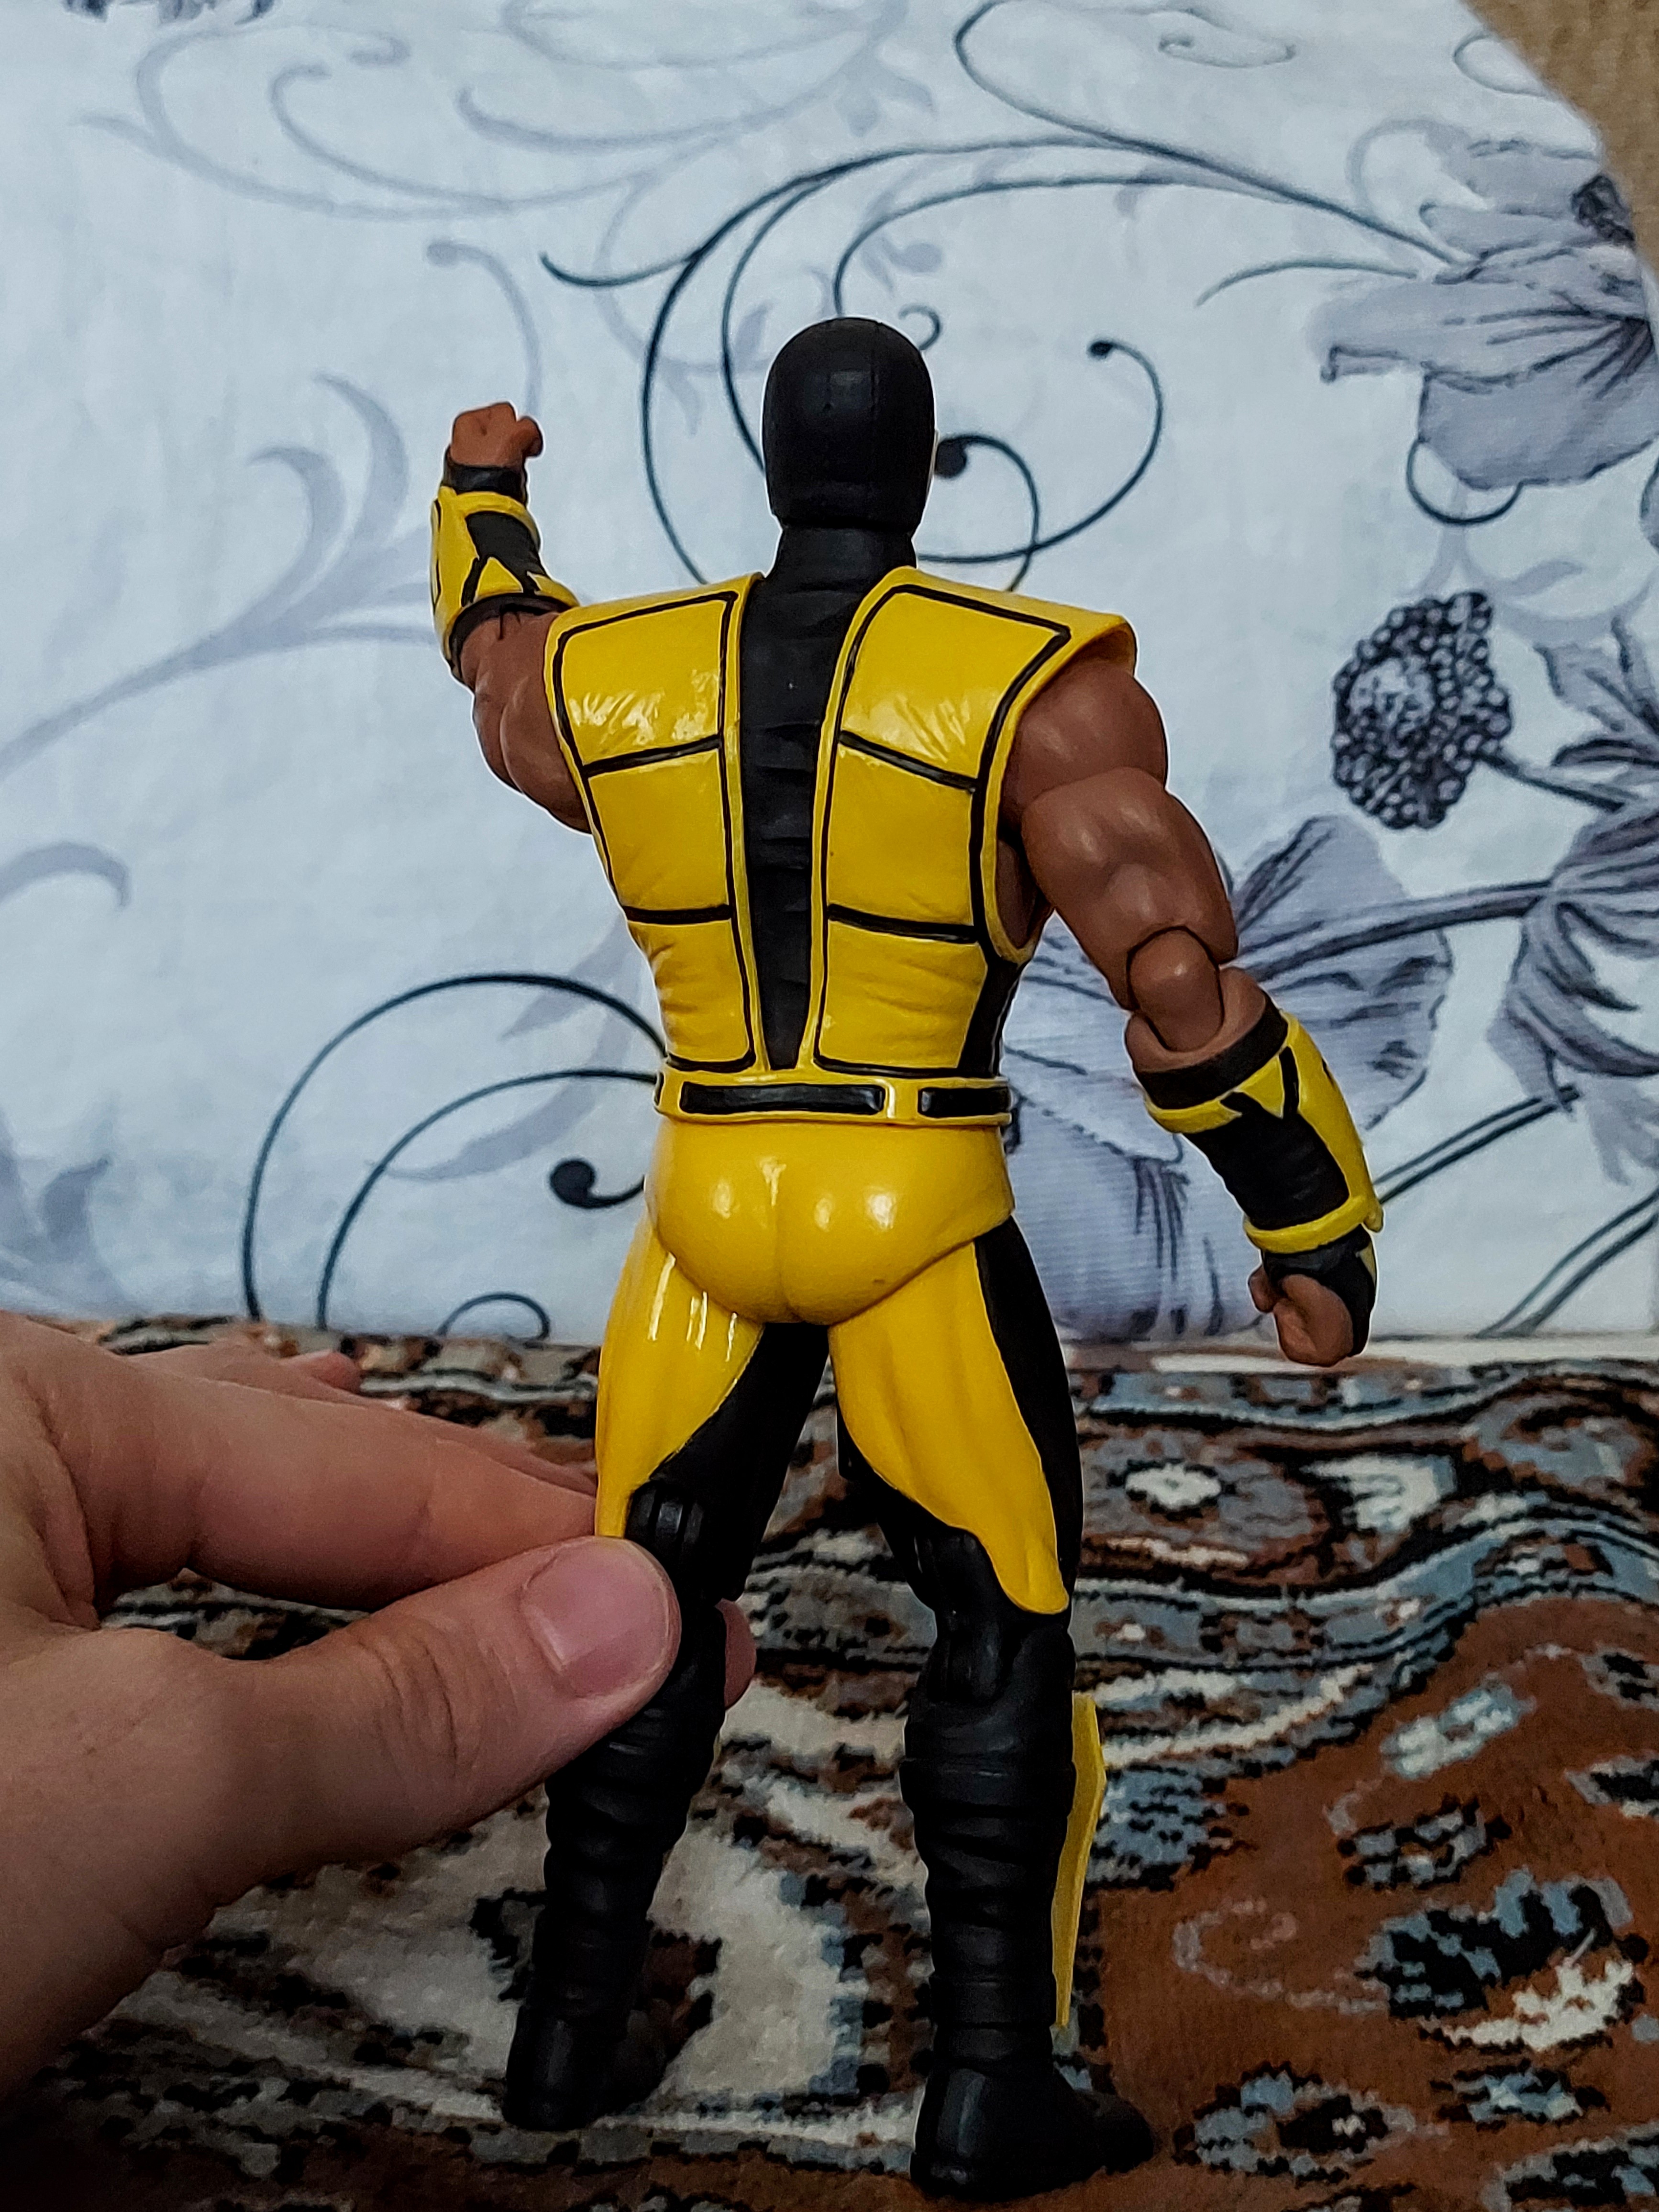
scorpion, storm, collectibles, hand, sleeve, gesture, yellow, art, cartoon, toy, illustration, thumb, personal protective equipment, fictional character, drawing, arthropod, fiction, action figure, visual arts, job, machine, chest, painting, robot, belt, workwear, costume, helmet, animation, figurine